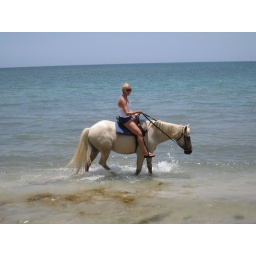
My horse did NOT poop in the water like some of the others